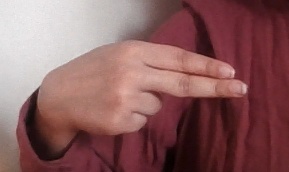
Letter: ain